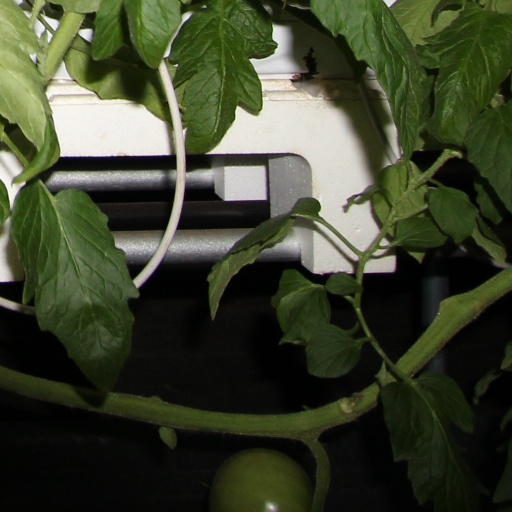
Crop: tomato